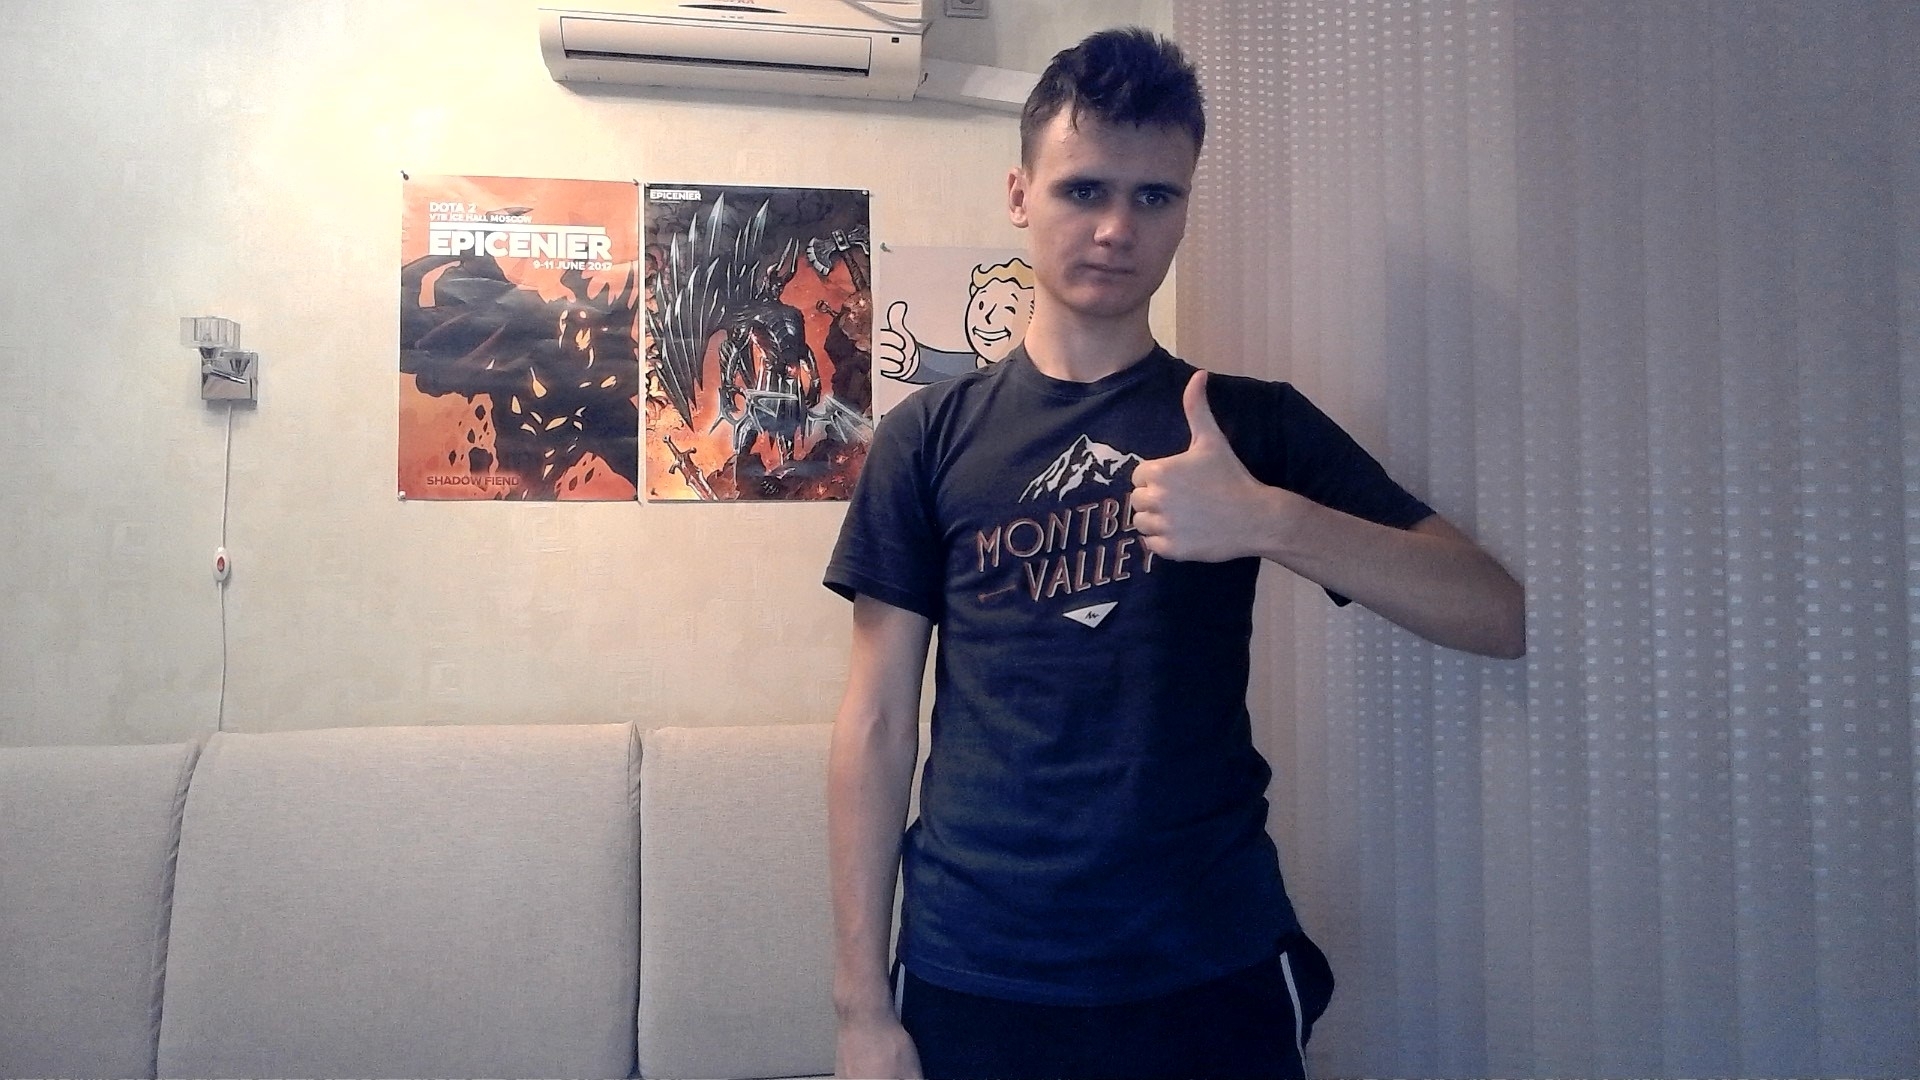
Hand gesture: like